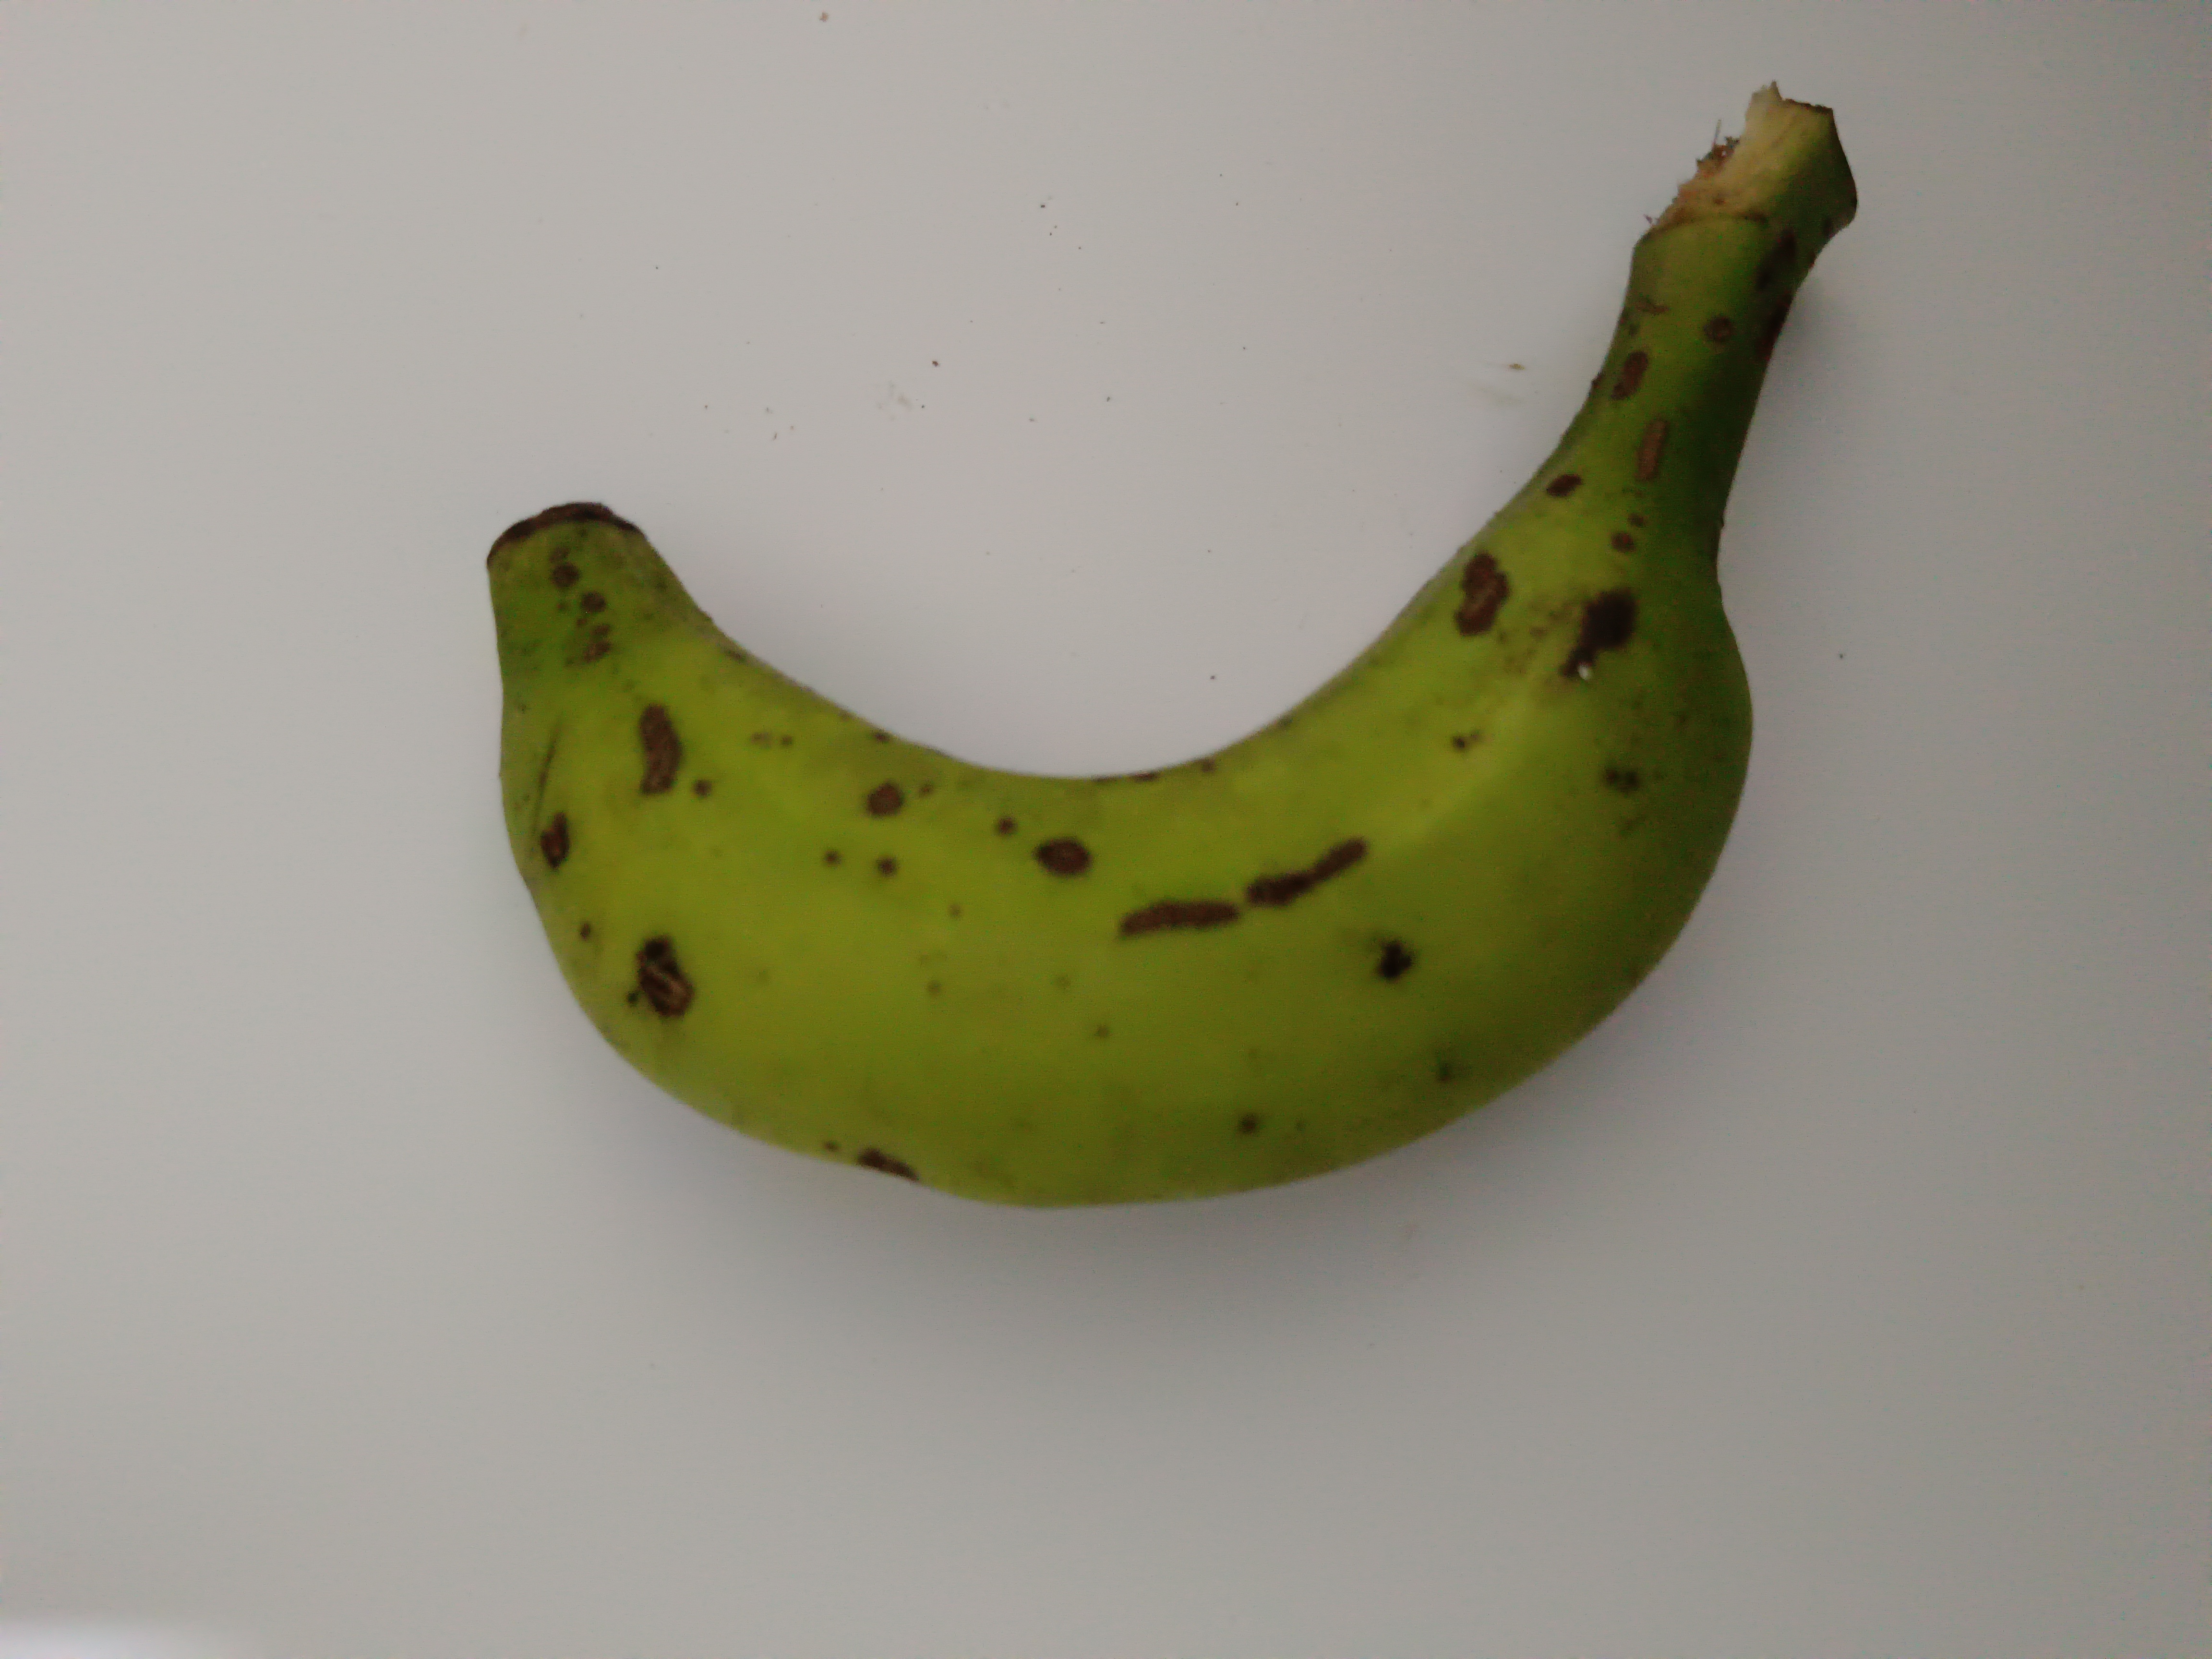
Banana variety: Shobri